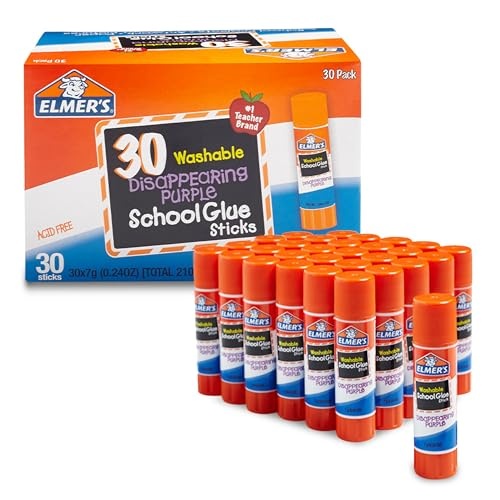
Elmer's Disappearing Purple School Glue Sticks, Washable, 7 Grams, 30 Count
Visible Application: Disappearing purple formula helps kids see where the glue is. Mess-Free: Applies smoothly and dries clear for a neat finish. Educator’s Choice: The #1 teacher brand, ideal for younger learners' crafting and projects. Safe and Non-toxic: Acid-free formula is perfect for classrooms and homes. Bulk Value: Contains 30, 0.24-ounce (7-gram) Elmer’s craft glue sticks. High Performance: Bonds to most porous and semi-porous materials. Item Weight: 1 pounds Item Dimensions: Width: 4 inches, Height: 3.25 inches, Length: 4.81 inches Item Package Dimensions: Width: 10.6934 centimeters, Height: 12.7 centimeters, Length: 8.7884 centimeters Attribute Value container item package quantity 1 brand Elmer's is expiration dated product False item display weight 1.1 item form Sticks package level unit safety data sheet url no size 30 Count (Pack of 1) part number E555 style Standard Stick water resistance level water_resistant pattern Glue battery manufacturer Elmers model number E555 supplier declared dg hz regulation not_applicable full cure time compatible material Paper, Wood, Ffabric, Leather, Ceramic batteries required False product site launch date 6/21/2007 5:30:00 AM batteries included False included components 30 Washable Elmer's Disappearing Purple School Glue Sticks, 0.24-ounce sticks fcc radio frequency emission compliance number of pieces 1 item type keyword glue-sticks number of items 1 fc shelf life 1000 specific uses for product School, Craft pesticide marking color Standard Stick item package weight 0.542 item volume 7.2 customer package type Standard Packaging special feature Washable, Non Toxic uvp list price street date 1/4/2019 12:00:01 AM material plastic unit count 30
Brand: Elmer's®
Category: Arts & Entertainment > Hobbies & Creative Arts > Arts & Crafts > Art & Crafting Materials > Crafting Adhesives & Magnets > Craft & Office Glue > School Glue